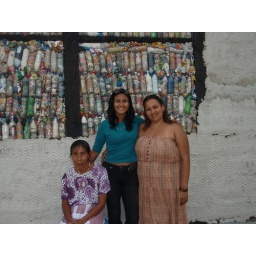
Stephanie and I pose with a madre in front of the bottle wall